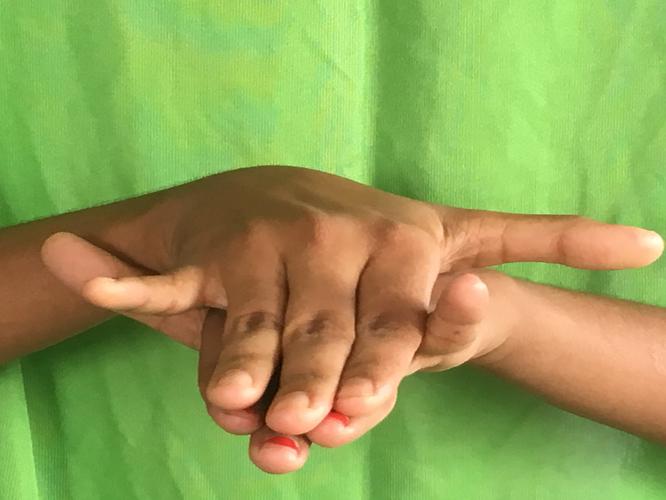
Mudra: Varaha
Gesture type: double_hand